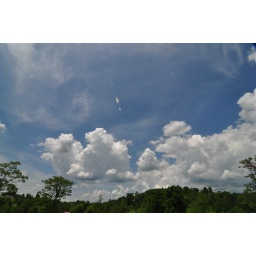
Cloudy sky over a hill in Morehead, Kentucky.